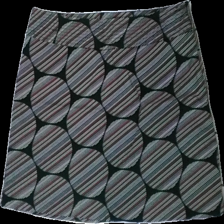
View: front
Type: Skirt
Category: Ladies
Brand: Not in the list
Brand text on label: sisters
Colors: White, Black, Red
Material: 73% cotton 27% viscose
Pattern: Dots
Cut: Regular
Size: 38
Season: All
Damage location: middle center
Damage 2 location: middle left
Damage 3 location: bottom right
Price range: 50-100
Recommended usage: Reuse
Description: kjol med stora prickar som är randiga